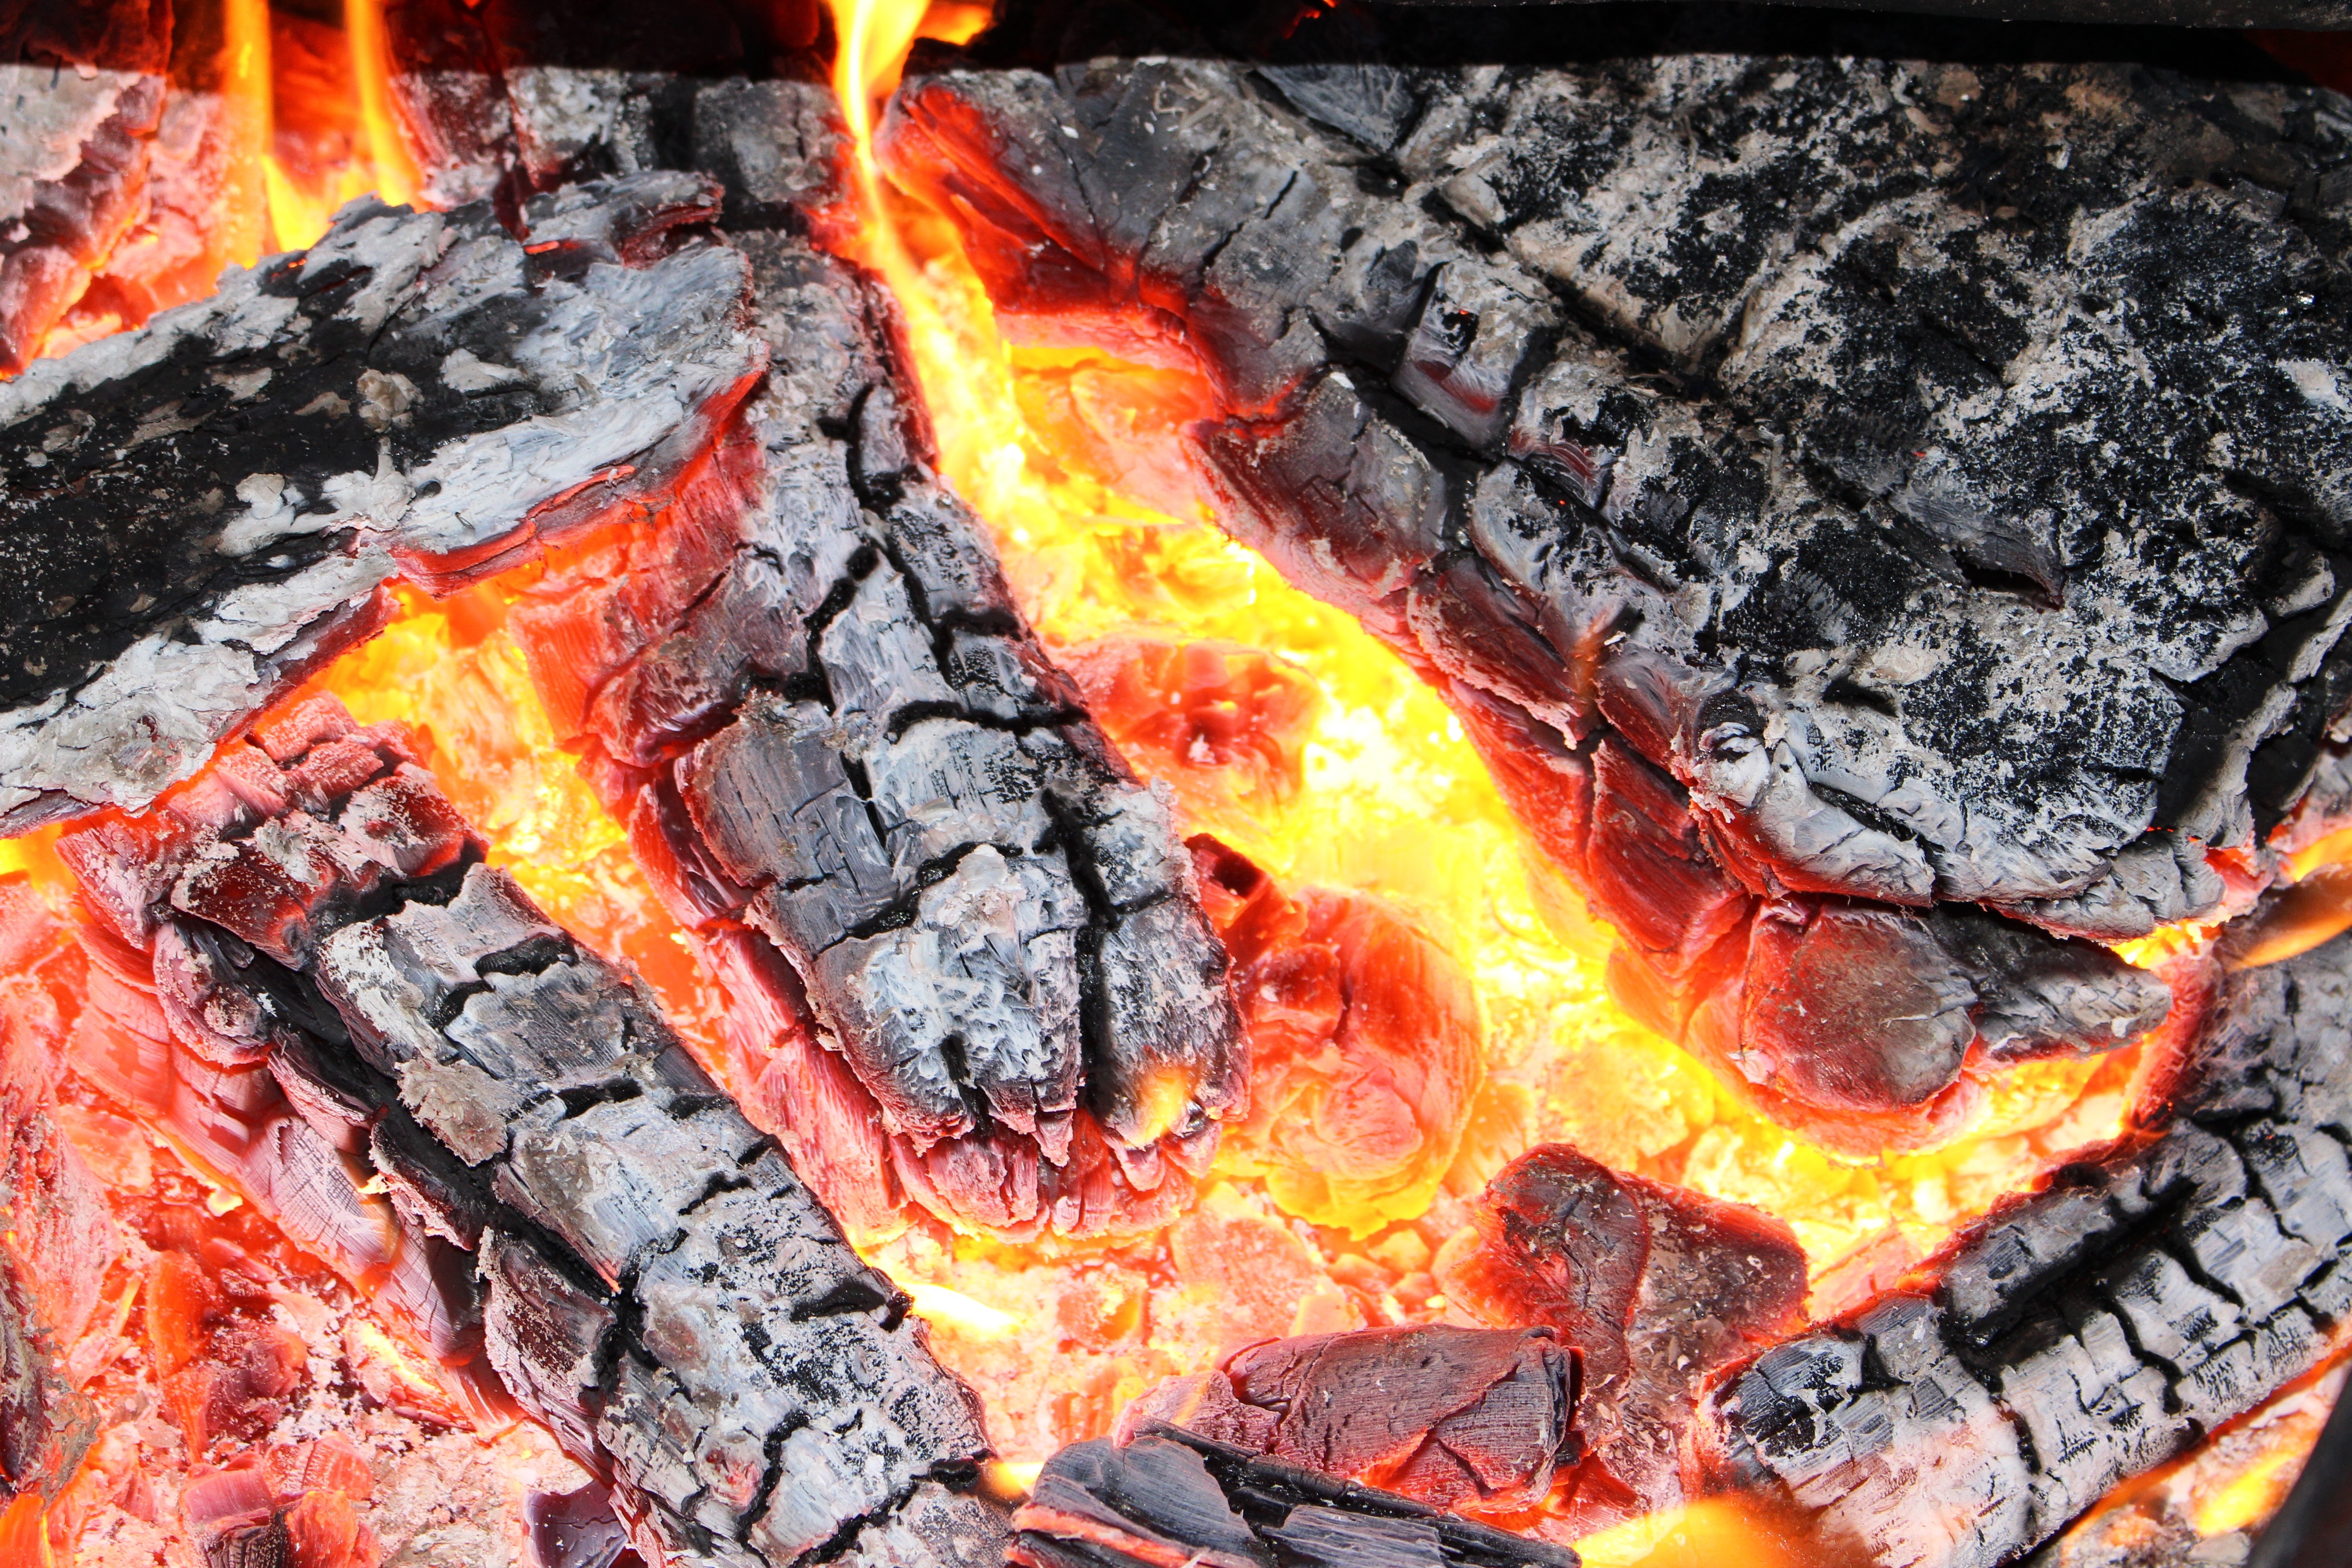
food, flame, fire, campfire, meat, heat, hot, lava, embers, grilling, weissglut, geological phenomenon